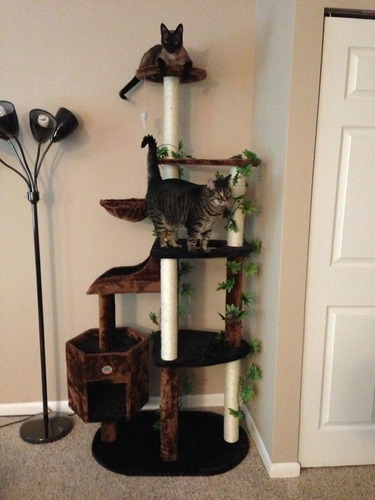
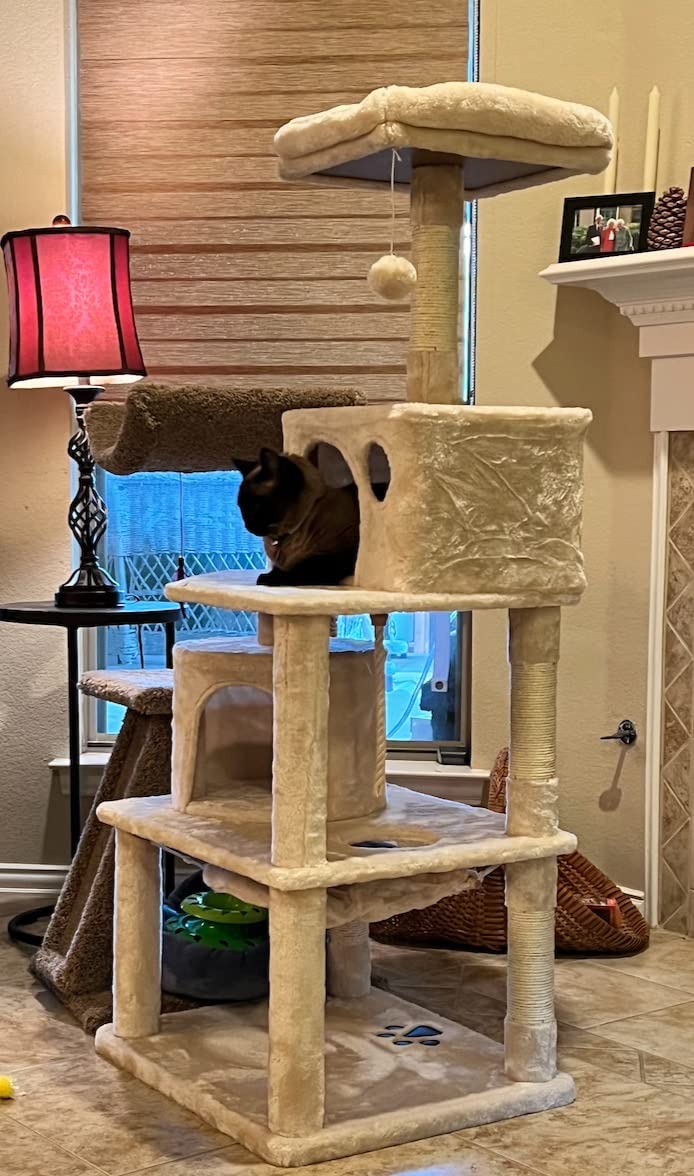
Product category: items_cat tree
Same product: no